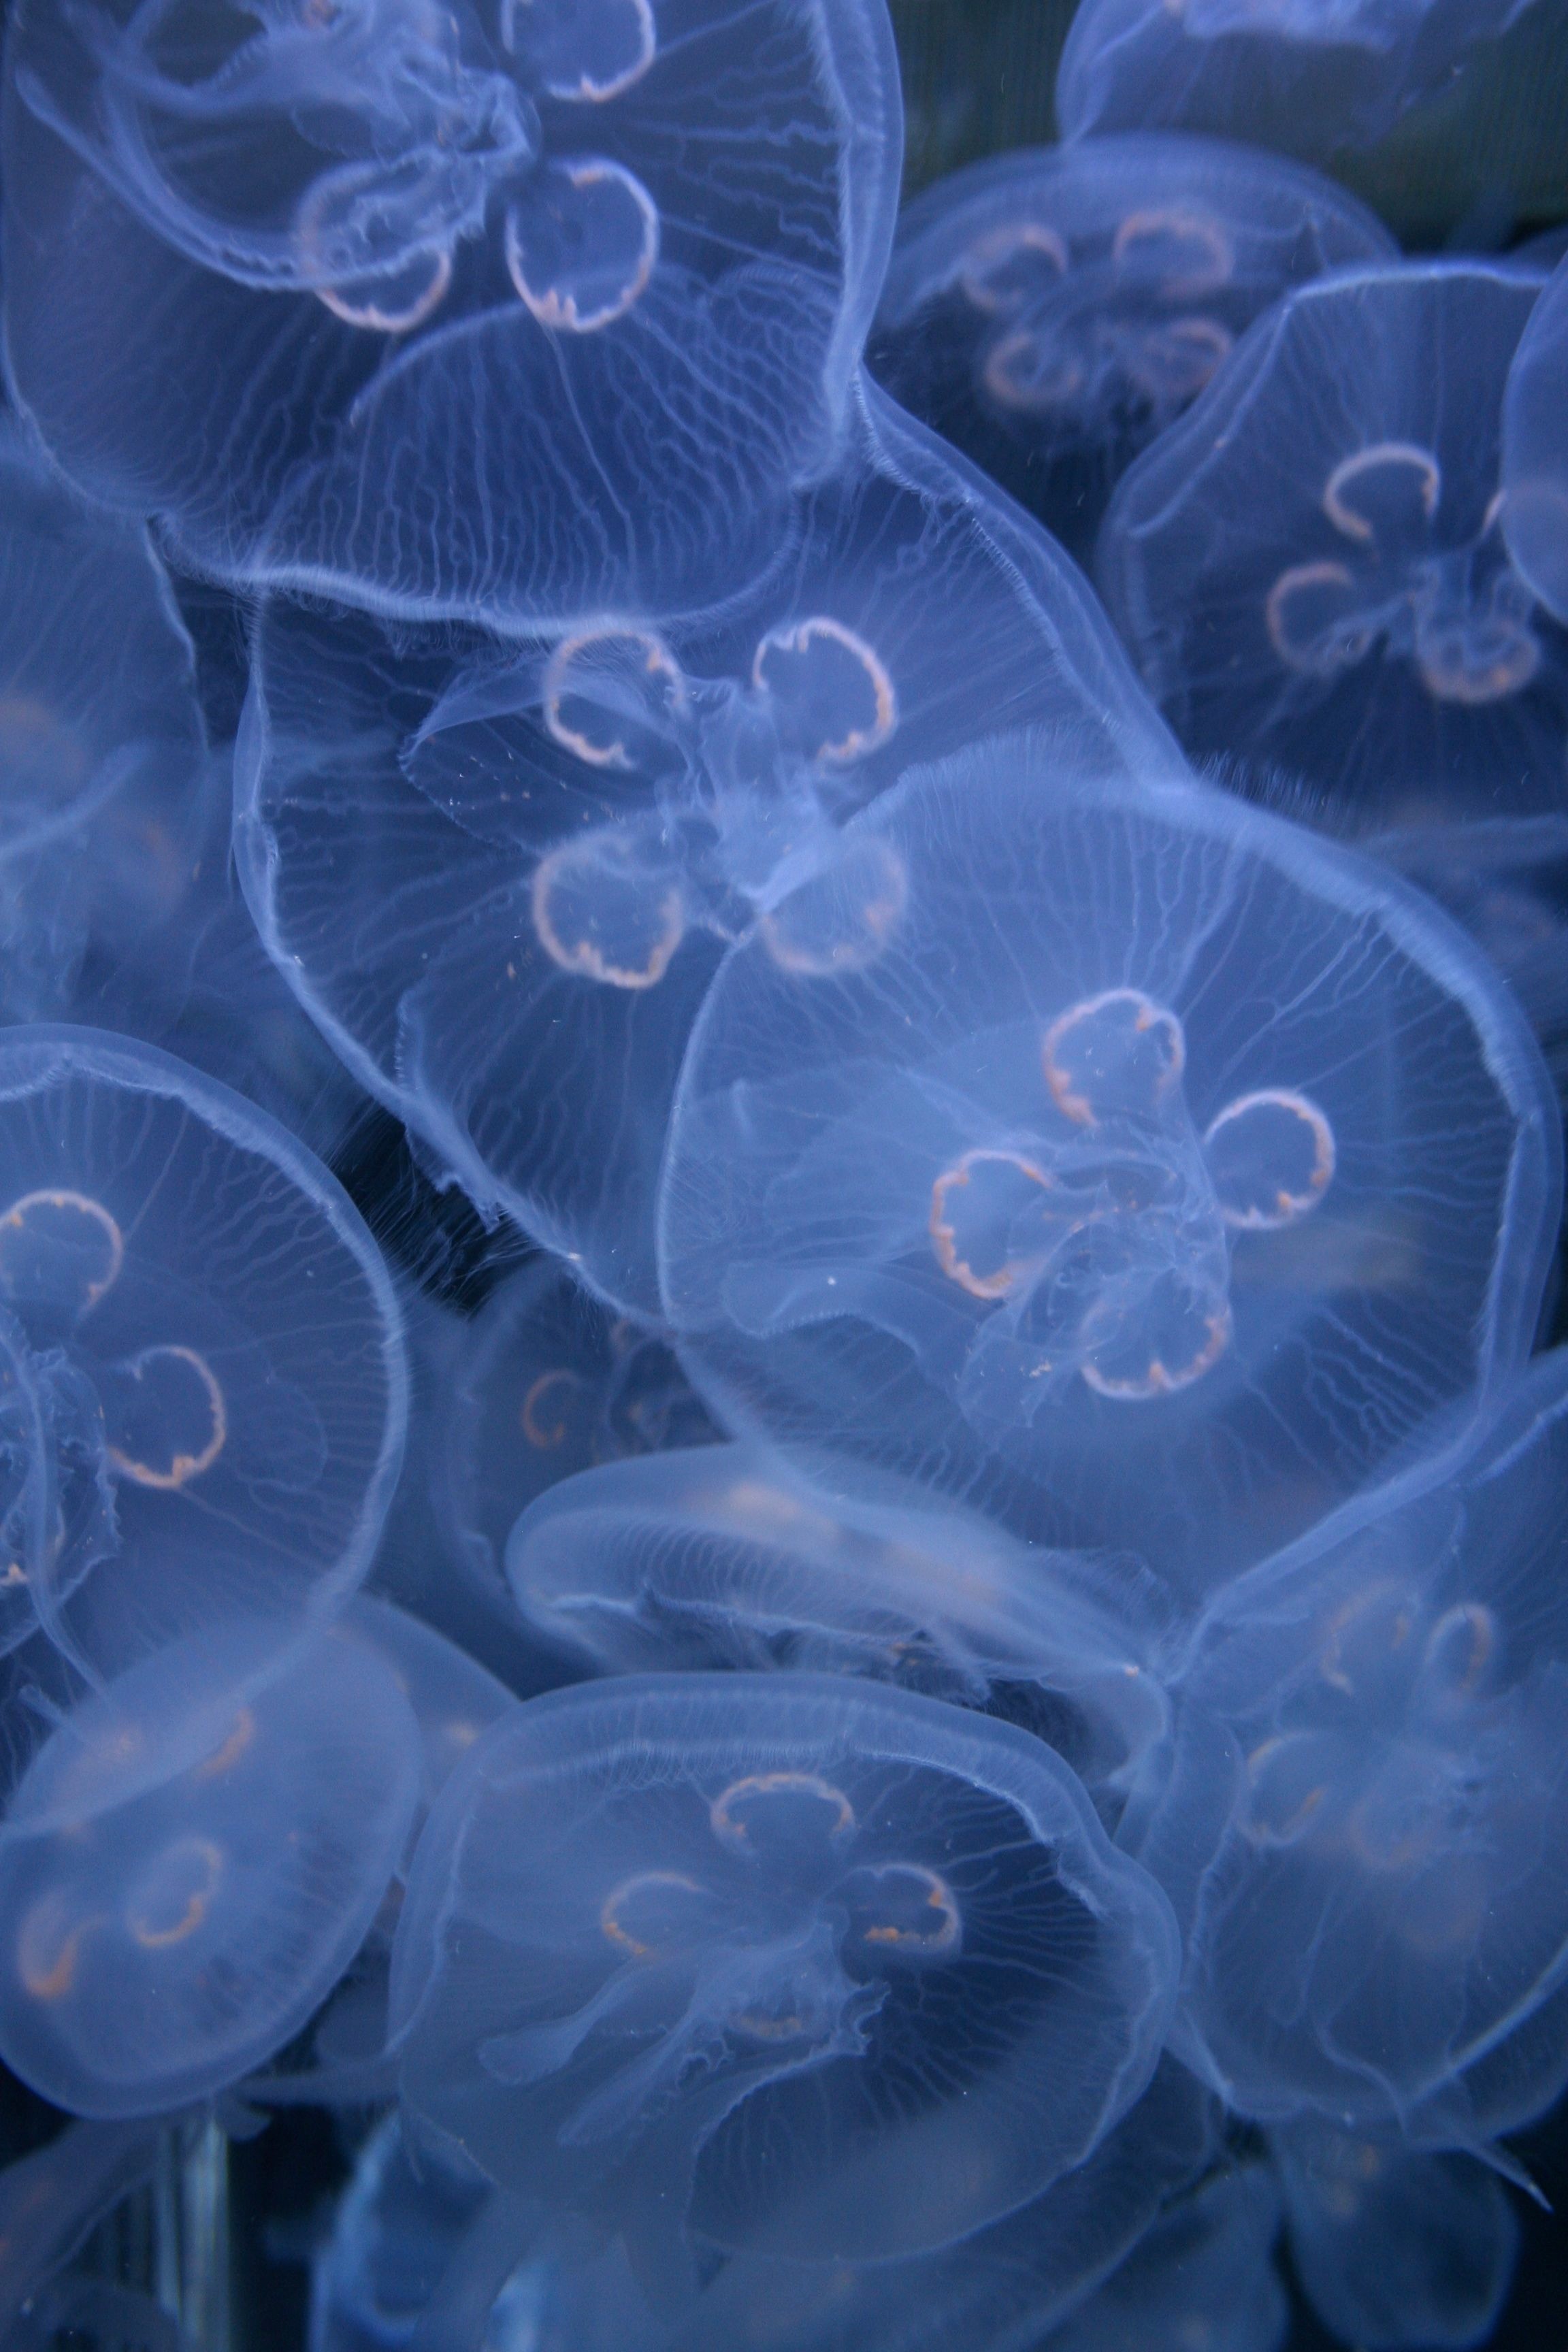
flower, petal, underwater, biology, jellyfish, blue, invertebrate, cnidaria, macro photography, organism, marine invertebrates